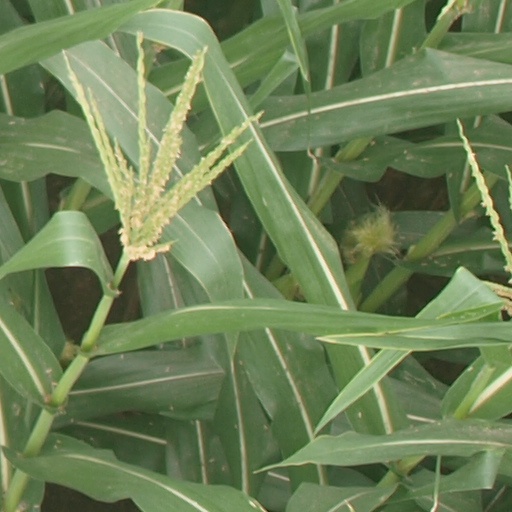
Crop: maize; corn